France–Japan relations (19th century)

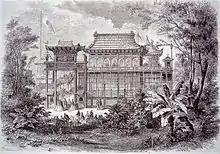
Chinese and Japanese exhibits at the 1867 World Fair.

A Second Japanese Embassy to Europe in 1863, in an effort to pay lip service the 1863 "Order to expel barbarians" (攘夷実行の勅命) an edict by Emperor Kōmei, and the Bombardment of Shimonoseki incidents, in a wish to close again the country to Western influence, and return to sakoku status. The mission negotiated in vain to obtain French agreement to the closure of the harbour of Yokohama to foreign trade.